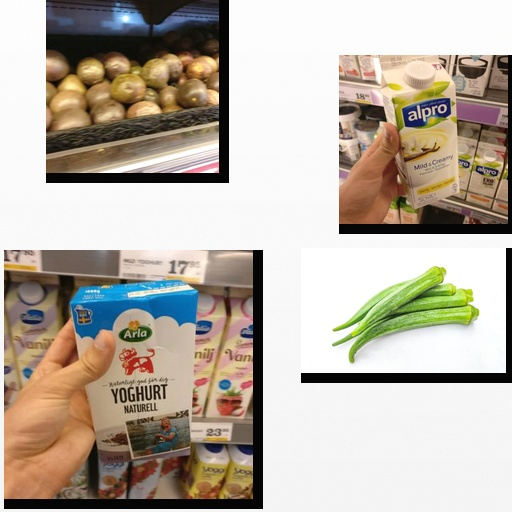
Food items: vanilla_soyghurt, passion_fruit, okra, yoghurt